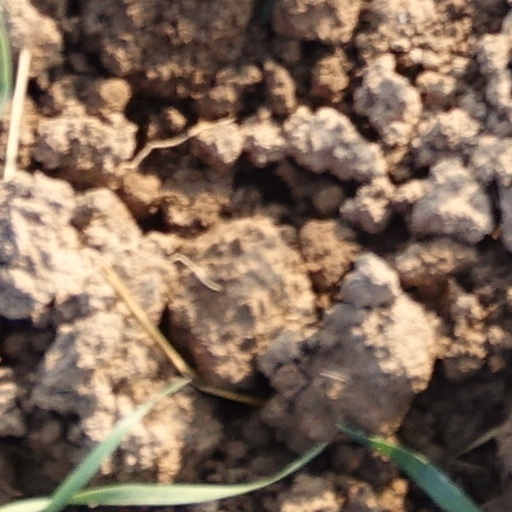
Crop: wheat